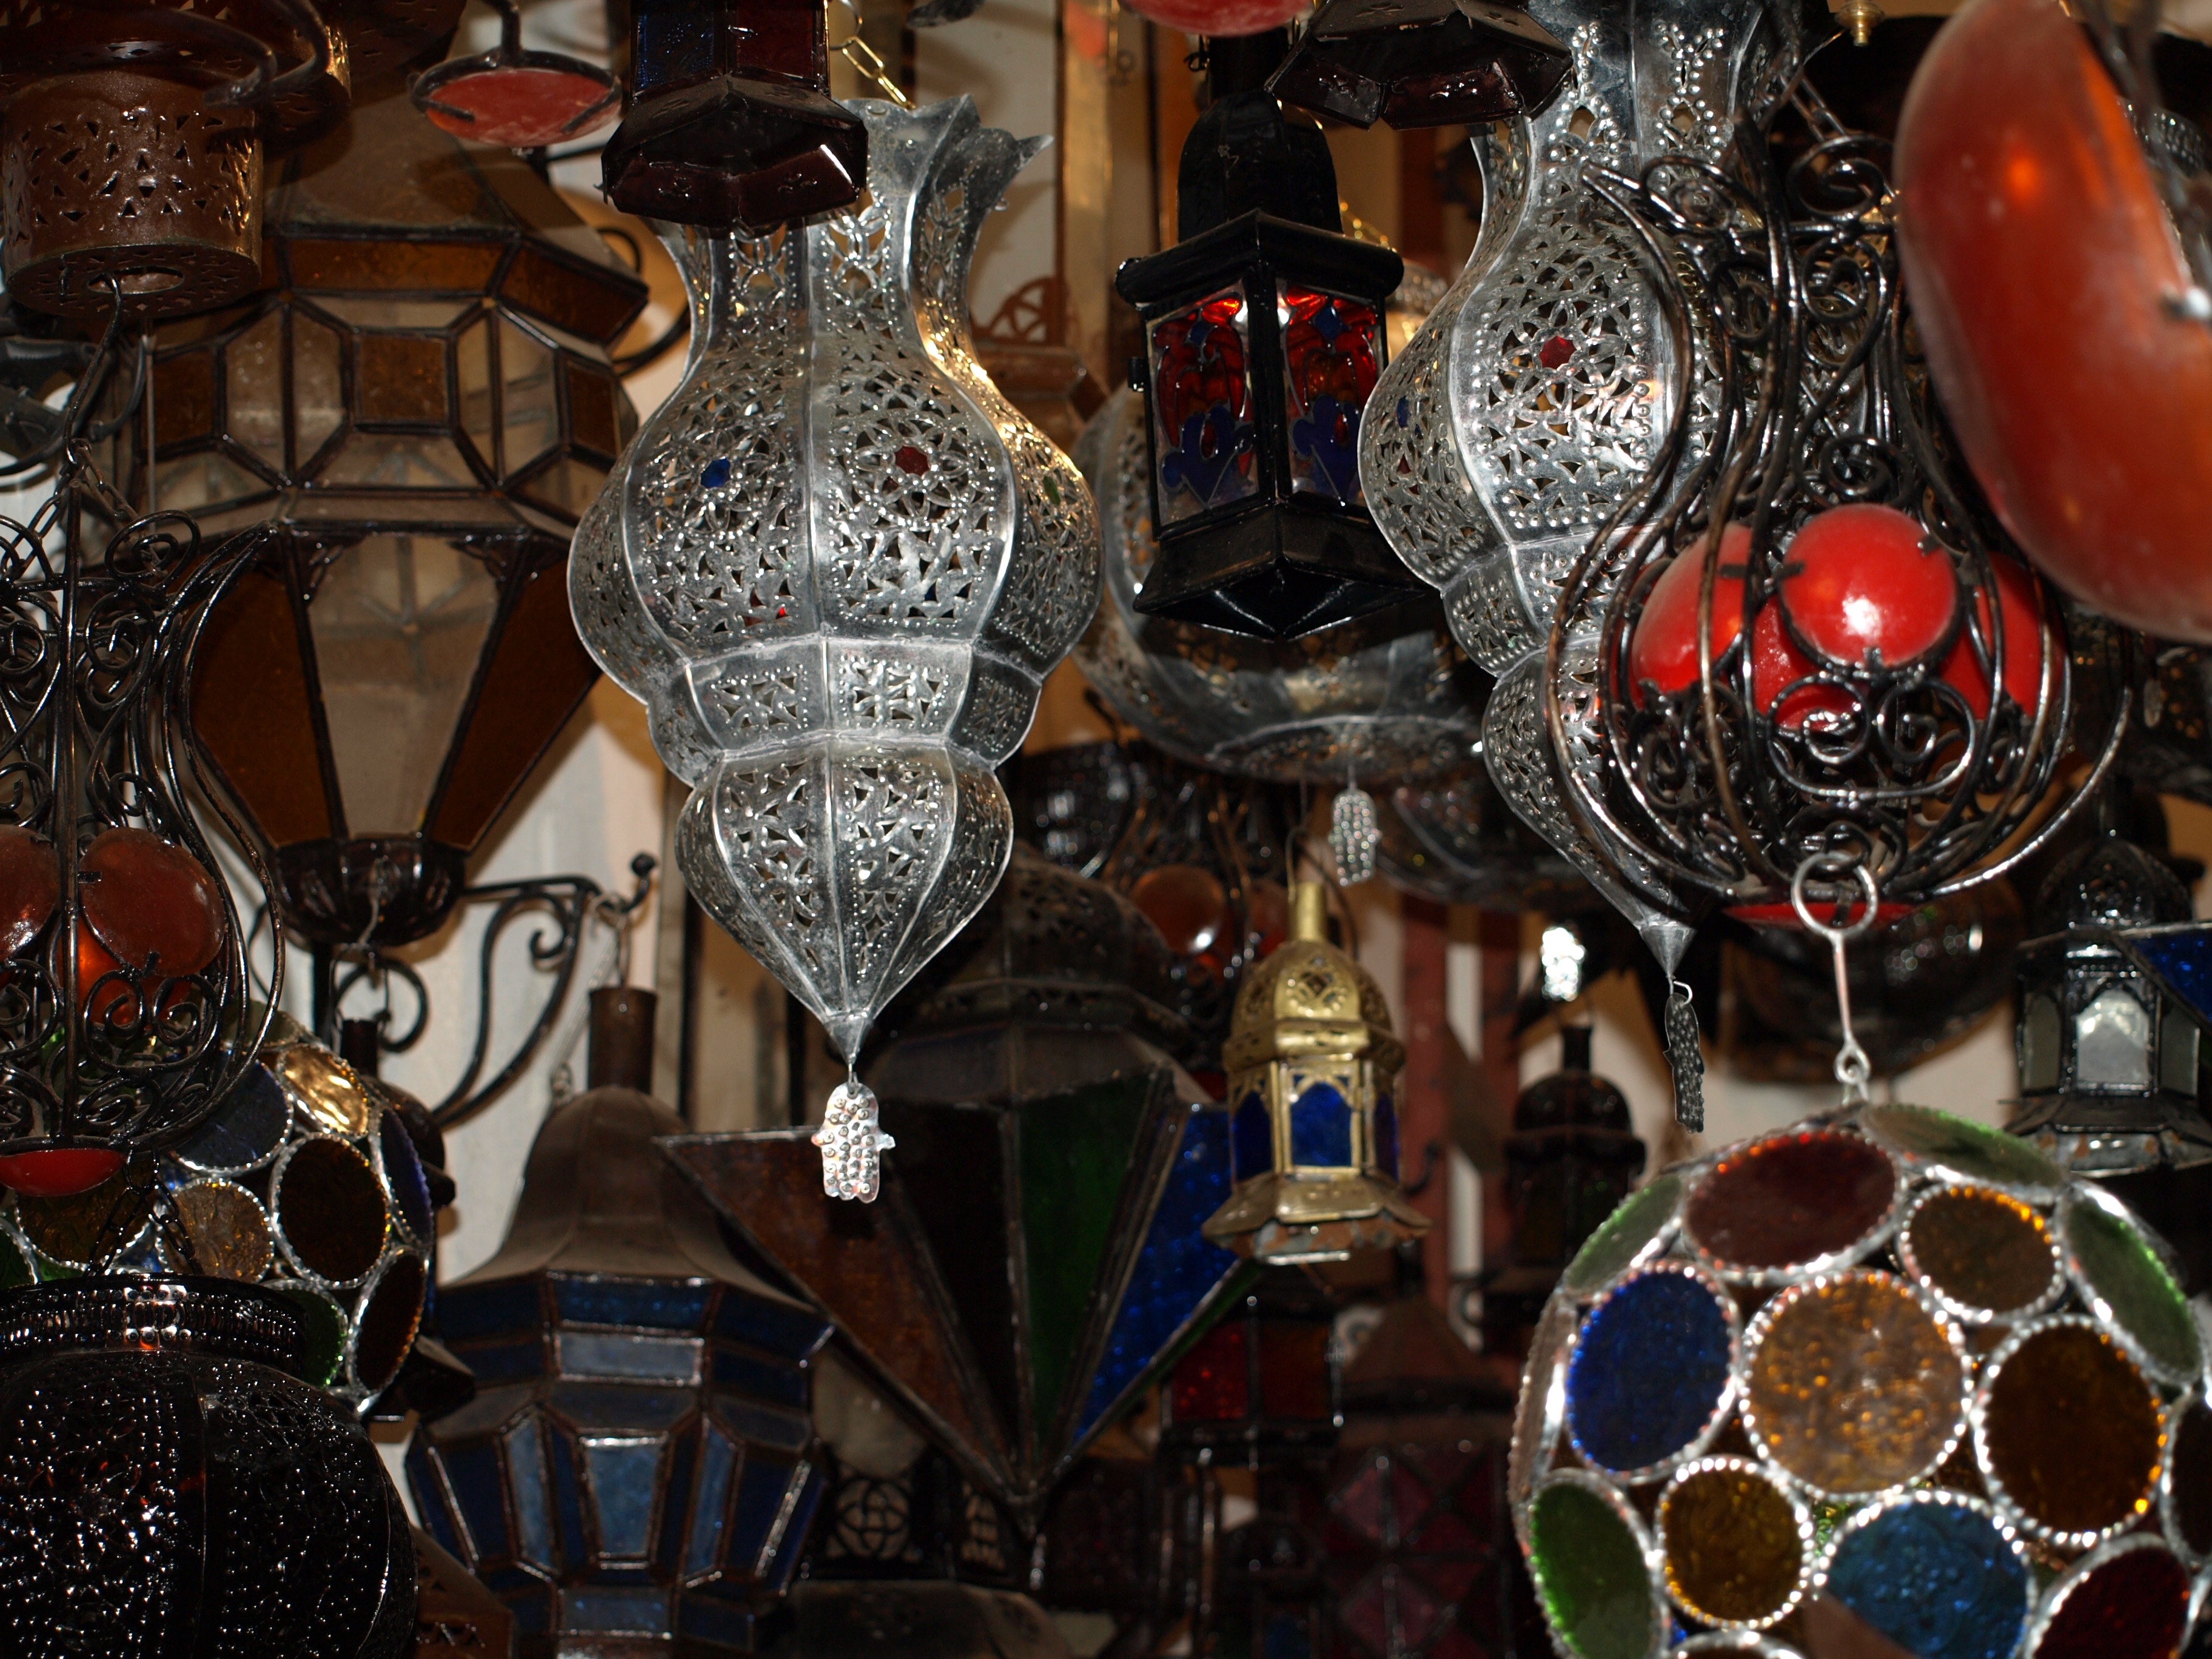
light, night, glass, atmosphere, dark, decoration, lantern, shadow, market, street light, lamp, light bulb, lighting, lights, colors, lamps, light fixture, morocco, iron, orb, oil lamp, hurricane lamp